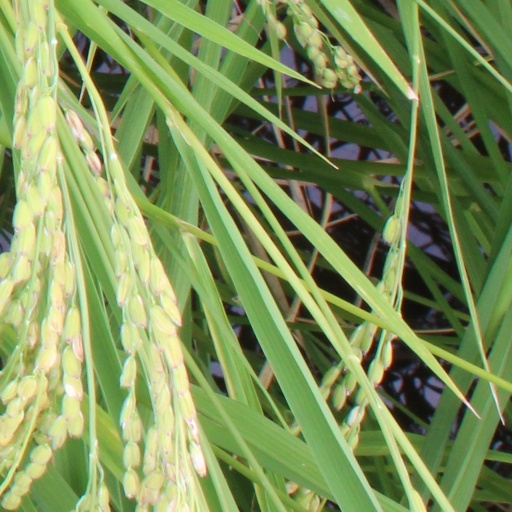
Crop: rice